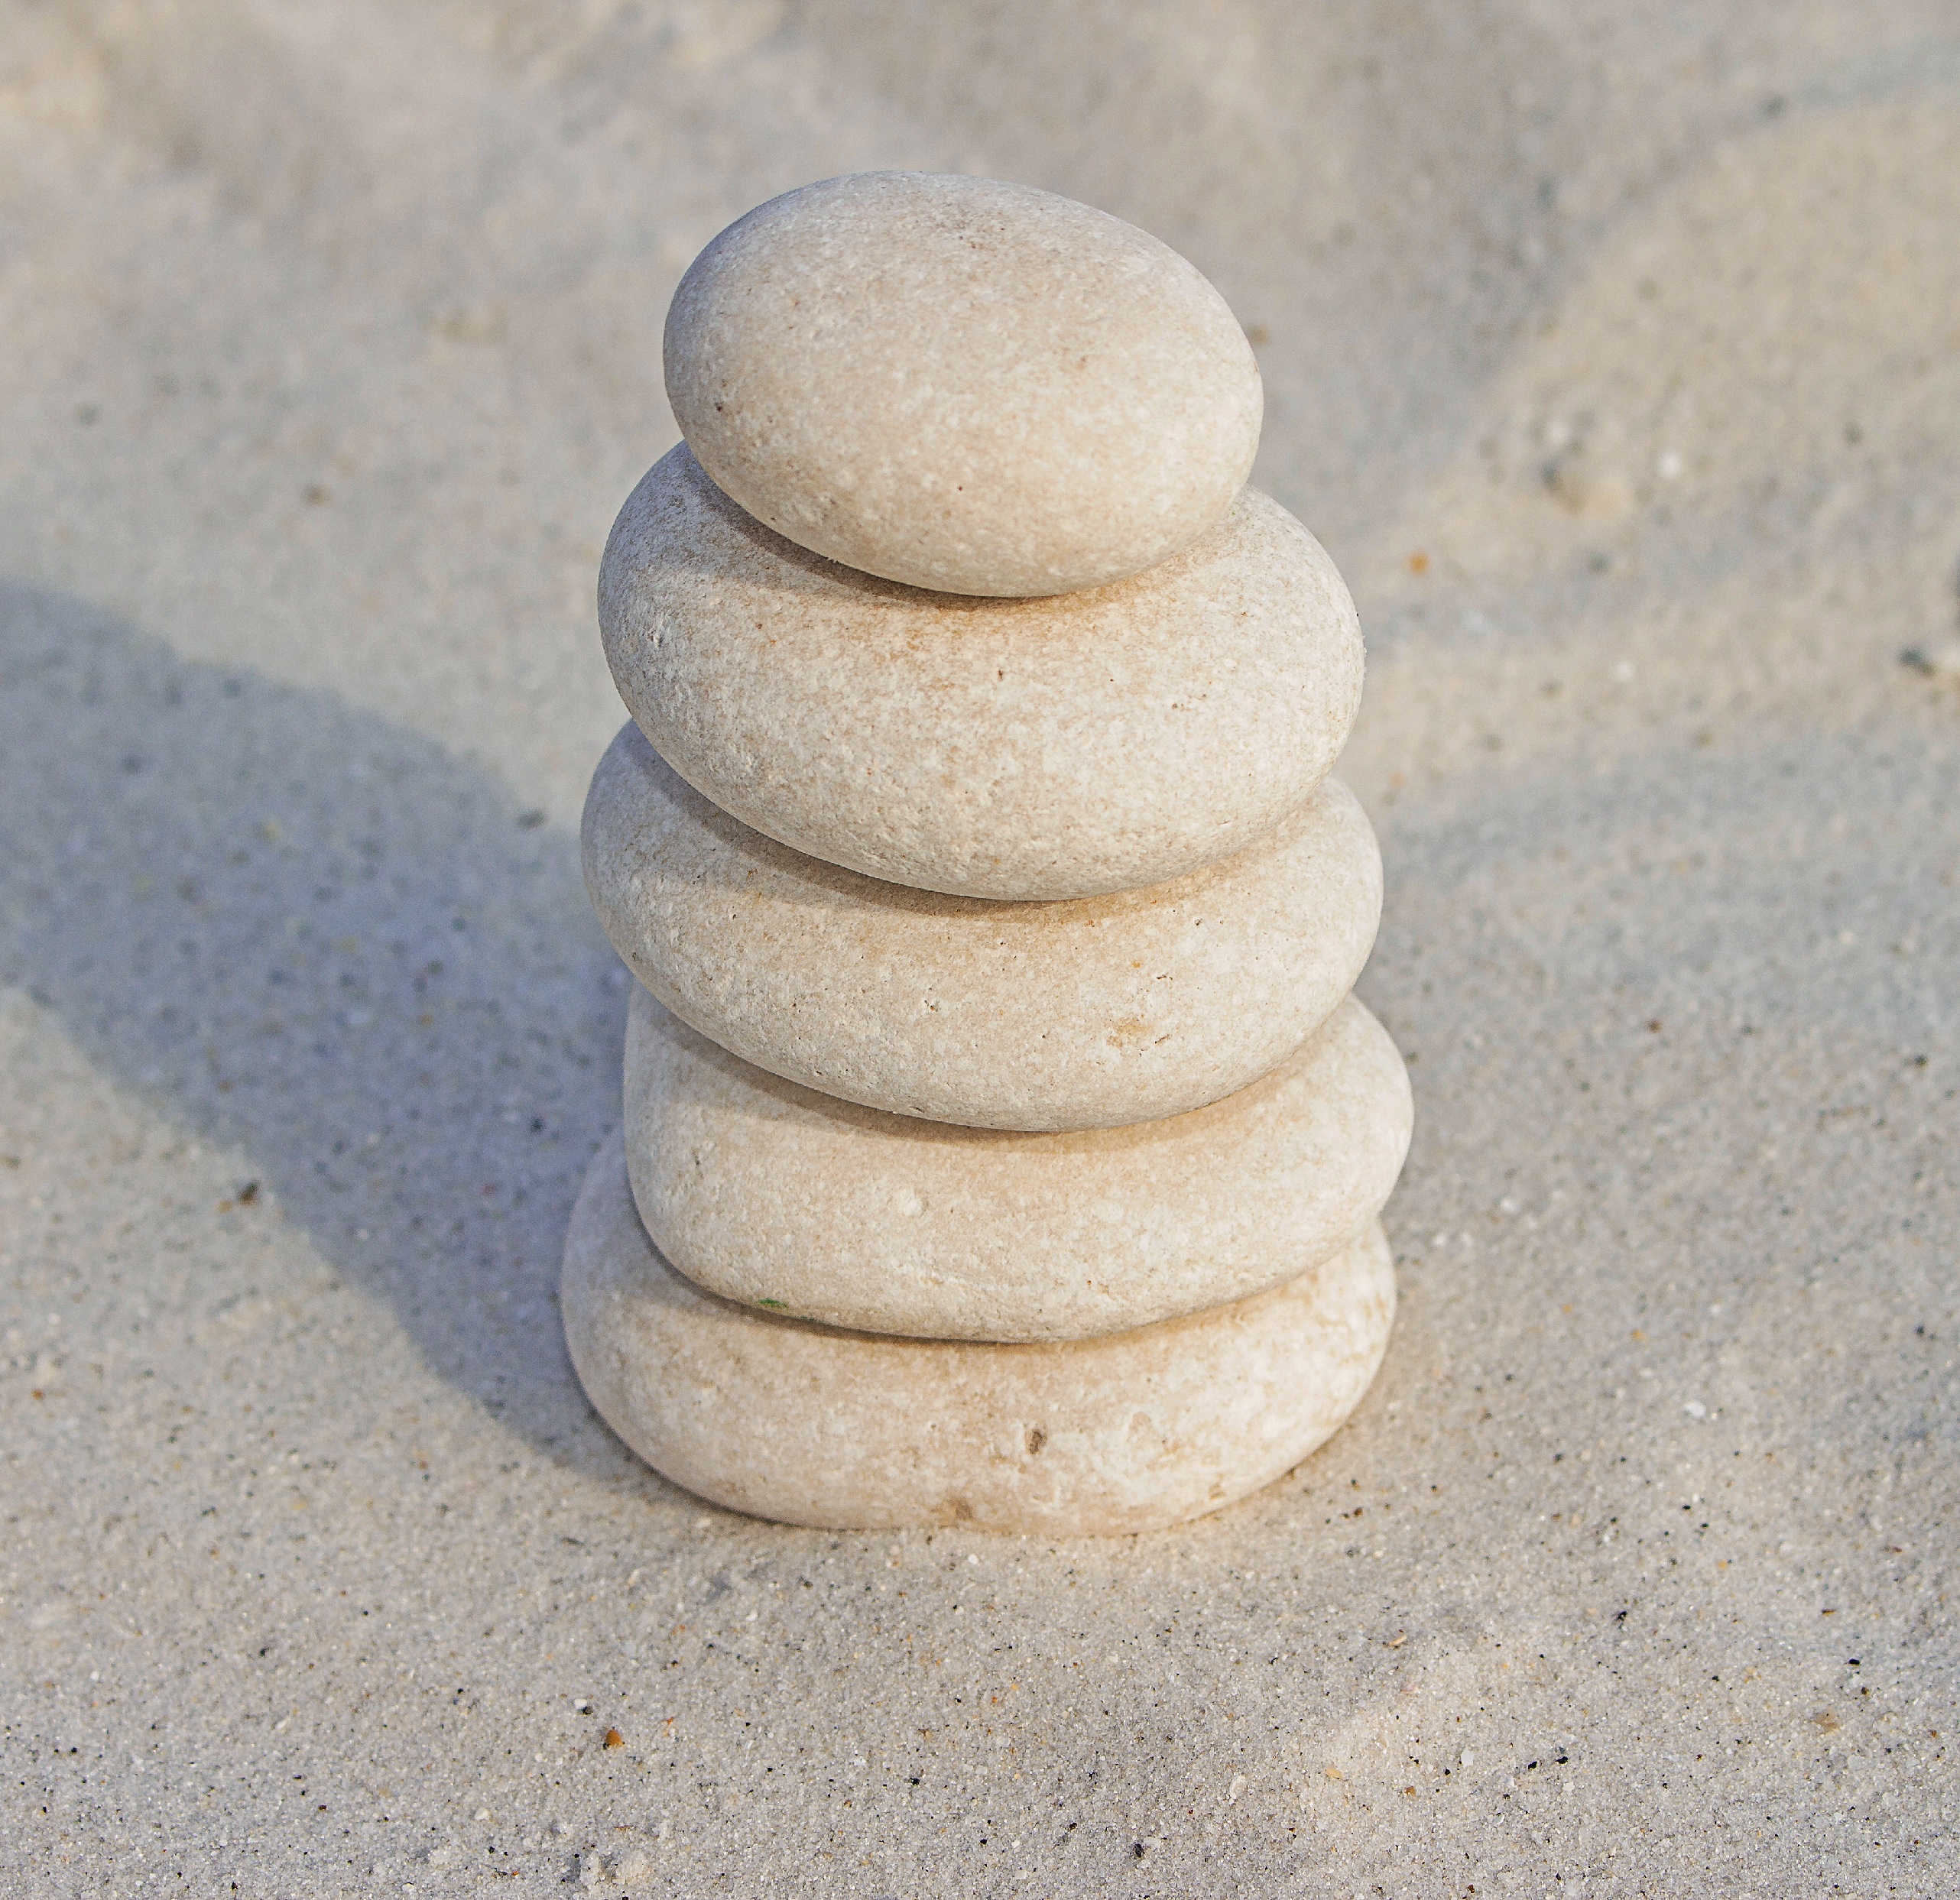
beach, sand, balance, pebble, material, zen, rocks, stones zen, sand stones